Assemblea Nacional Catalana

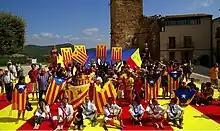
Symbolic event in Artés of deploying a giant "estelada"

The regional chapters of the ANC periodically organize a series of events in their respective areas with respect to the independence of Catalonia in preparation for the Catalan independence referendum in 2014.